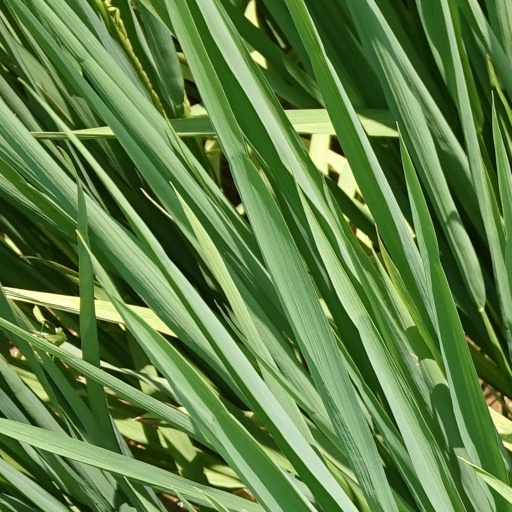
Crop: rice